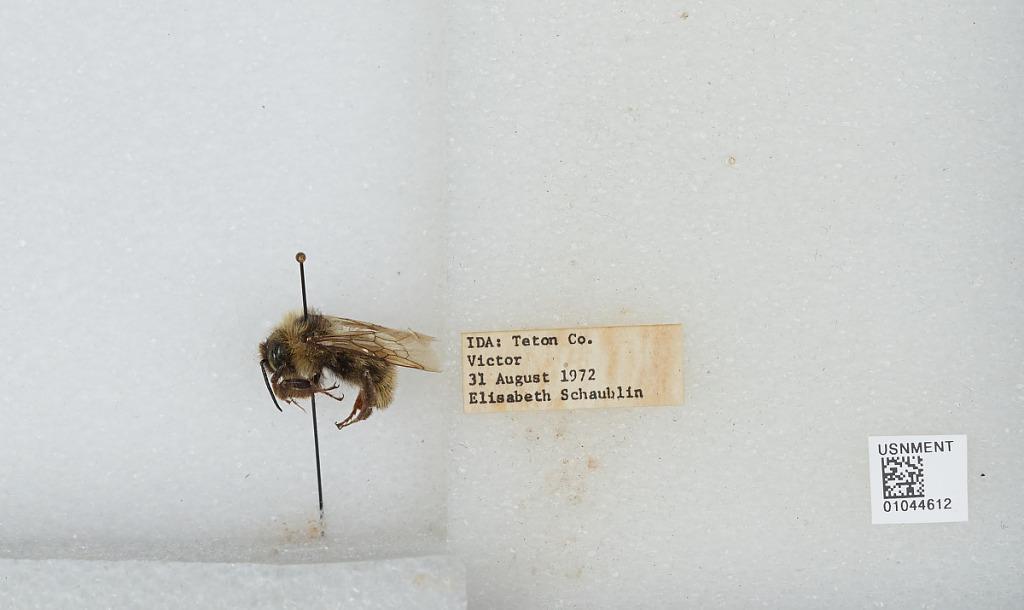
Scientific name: Bombus sp.
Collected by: E. Schaublin
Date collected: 1972-8-31
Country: United States
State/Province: Idaho
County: Teton
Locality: Victor
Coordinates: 43.6031, -111.112